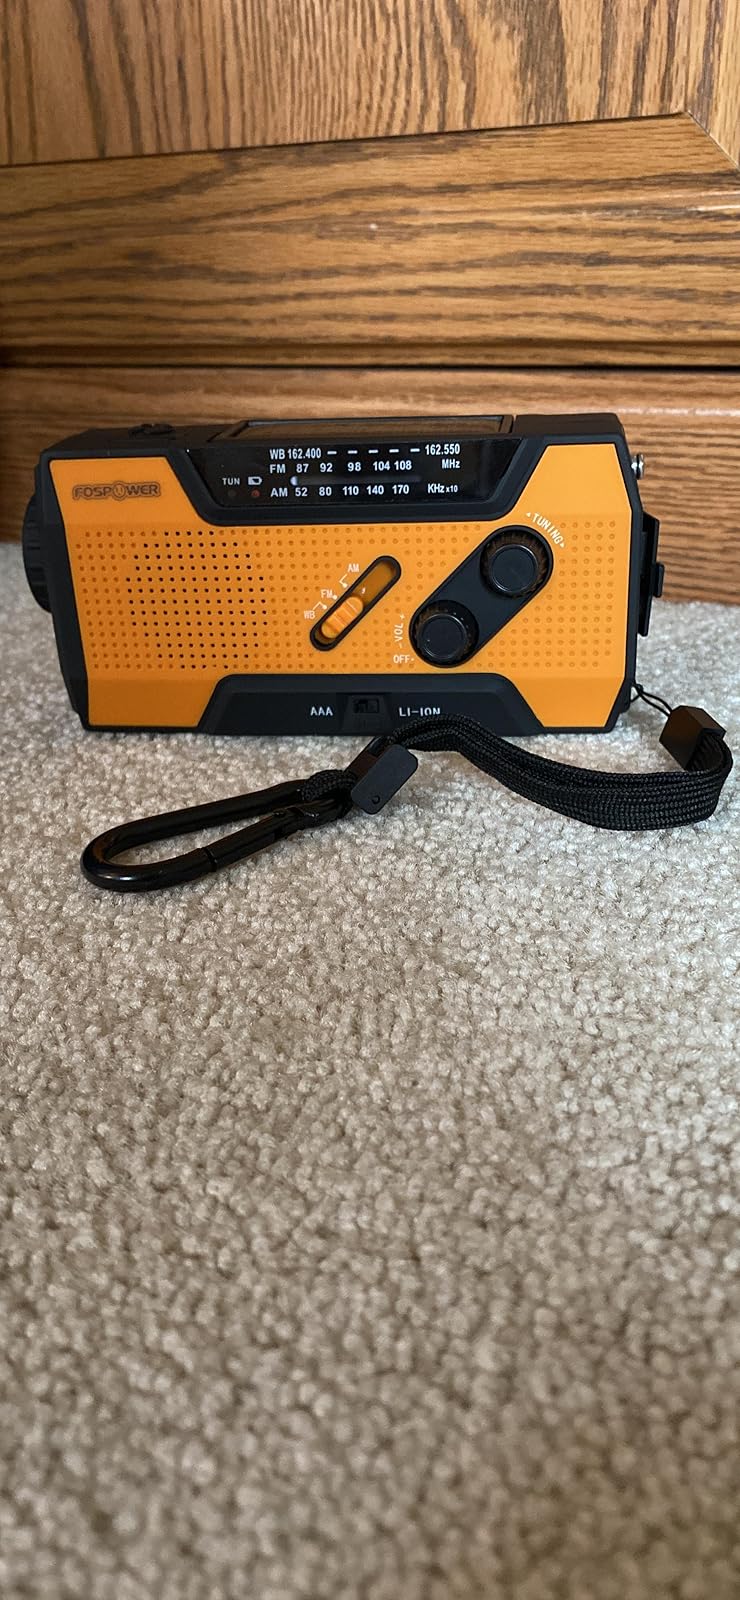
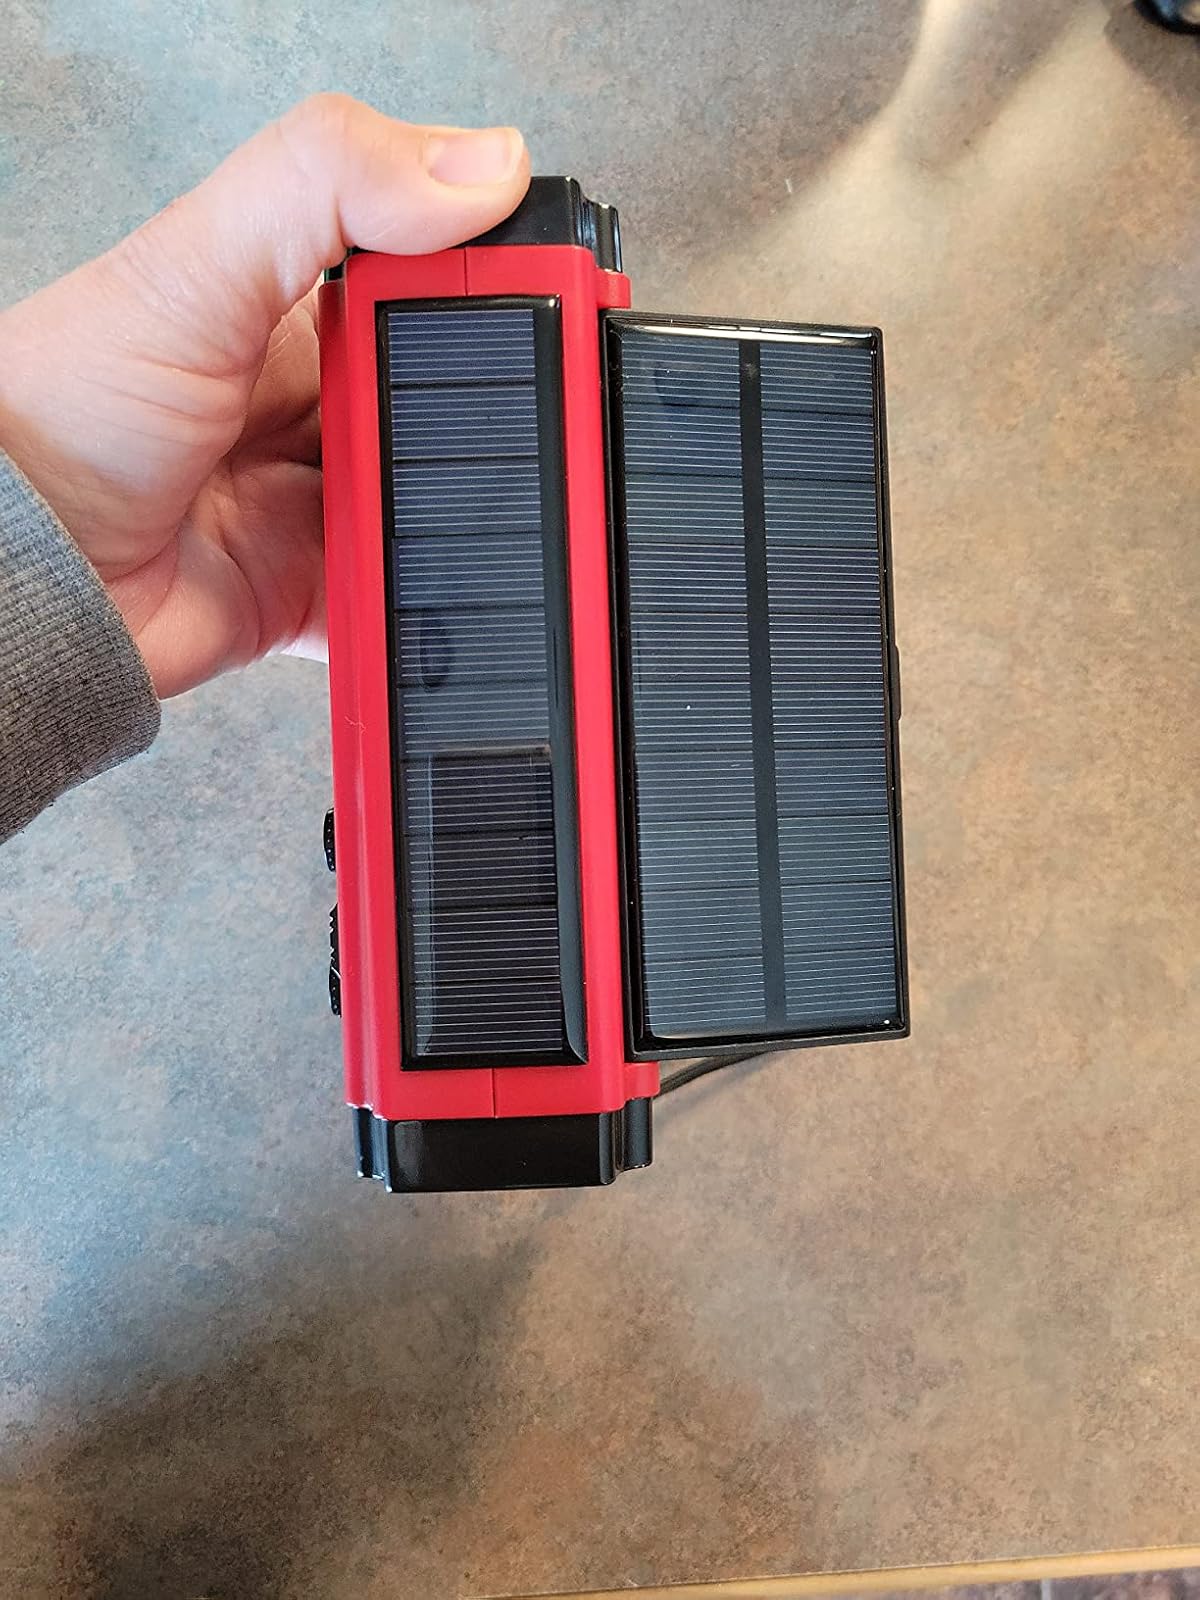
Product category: radio
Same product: no